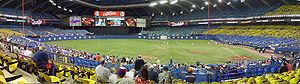
Le Stade olympique de Montréal
Les Expos de Montréal étaient une franchise de baseball de la Ligue majeure de baseball de 1969 à 2004 ayant pour domicile la ville de Montréal, au Québec, Canada.
Le stade olympique de Montréal est un stade omnisports couvert d'une capacité de 56 000 places, pouvant être aménagé jusqu'à une capacité de 65 000 places, conçu par l'architecte français Roger Taillibert et construit pour les Jeux olympiques d'été de 1976. Emblématique de la ville de Montréal, il demeure un édifice controversé vu à la fois comme un chef-d’œuvre d'architecture et comme un éléphant blanc.